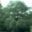
Label: willow_tree